Witch-cult hypothesis

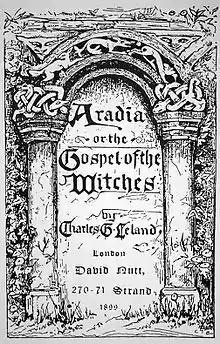
1899 cover of "Aradia, or the Gospel of the Witches"

In 1862, French historian Jules Michelet published "La Sorcière" ("The Witch"), in which he adapted the theory further. Michelet, a liberal who despised both the Roman Catholic Church and absolute monarchies, wrote that the Witch Cult had been practiced by the peasants in opposition to Roman Catholicism, which was practiced by the upper classes. He wrote that the witches had been mostly women (he greatly admired the feminine sex, once stating that it was the superior of the two), and that they had been great healers, whose knowledge was the basis of much of modern medicine. He believed that they worshiped the god Pan, who had become equated with the Christian figure of the Devil over time. When Michelet's "La Sorcière" was first published in France, it was, according to historian Ronald Hutton, "greeted with silence from French literary critics, apparently because they recognized that it was not really history".